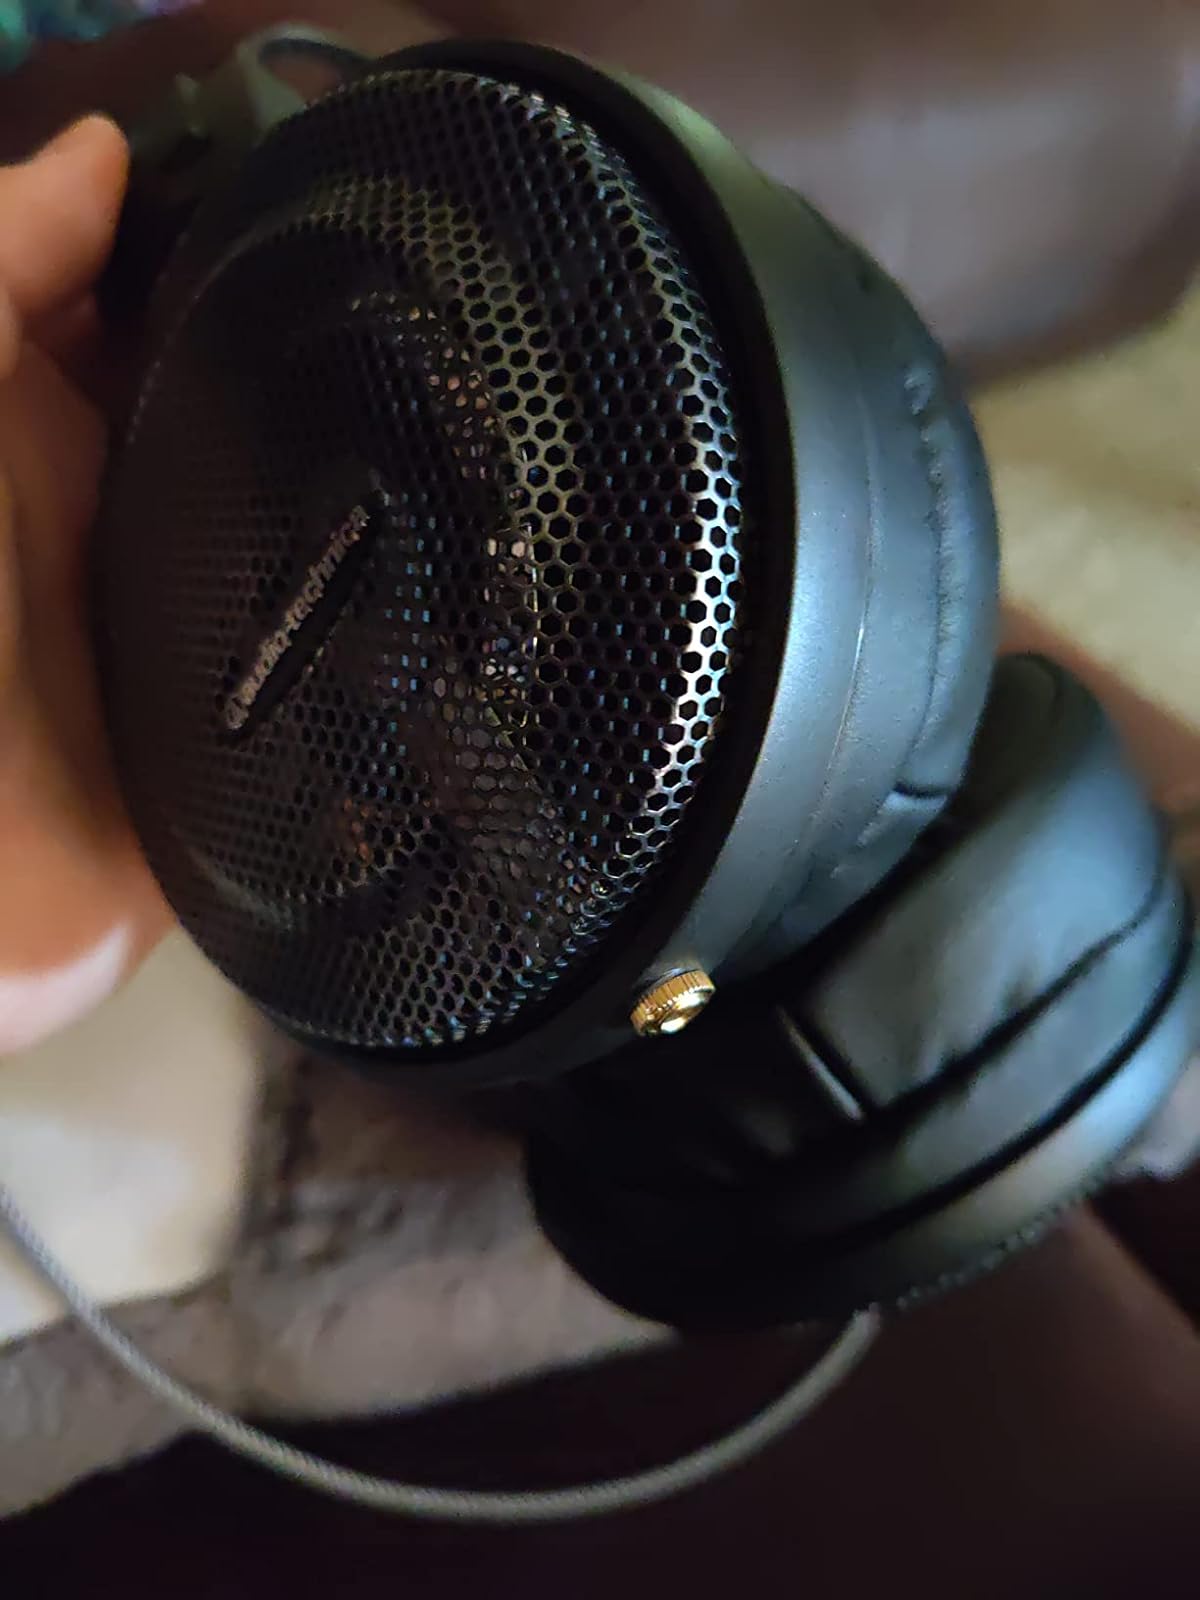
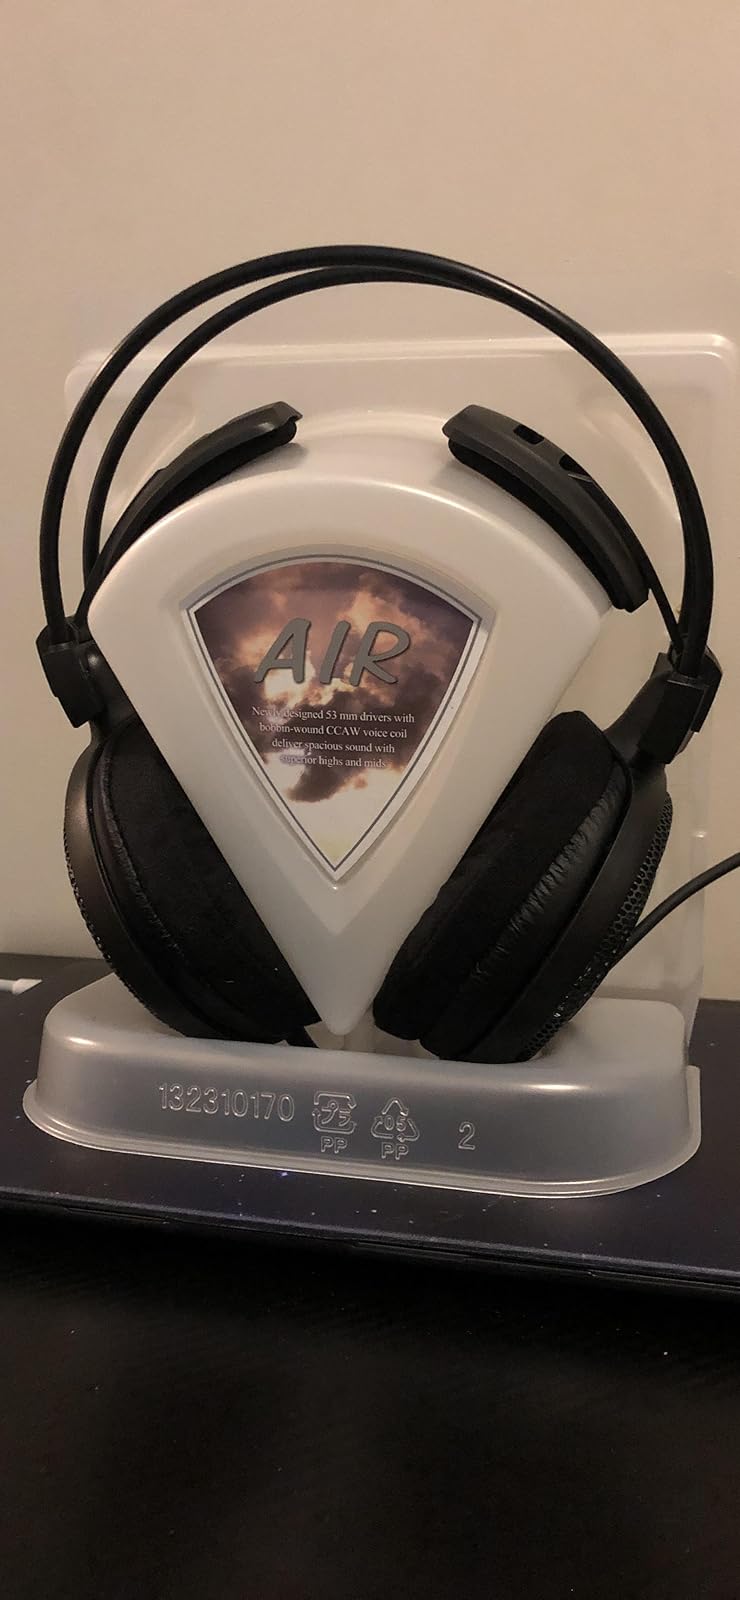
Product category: headphones
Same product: yes